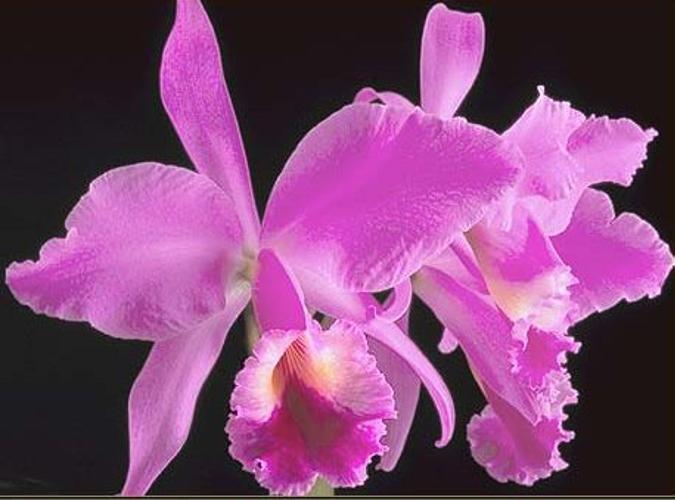
Label: ruby-lipped cattleya